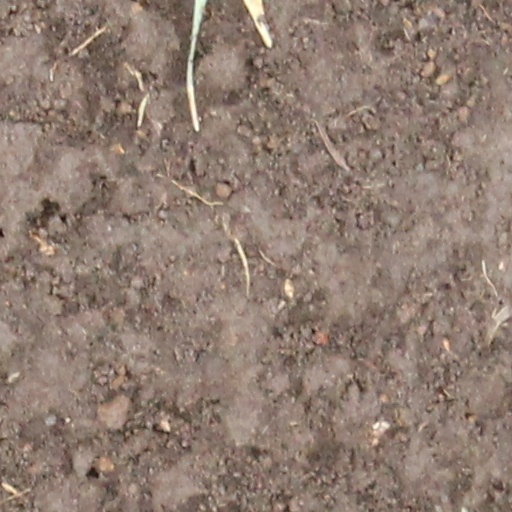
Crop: wheat